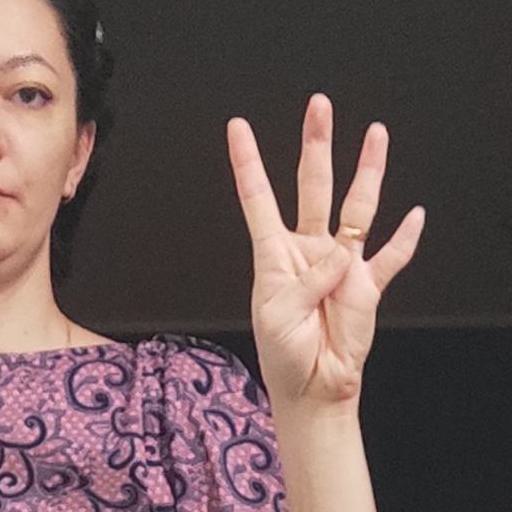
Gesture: four